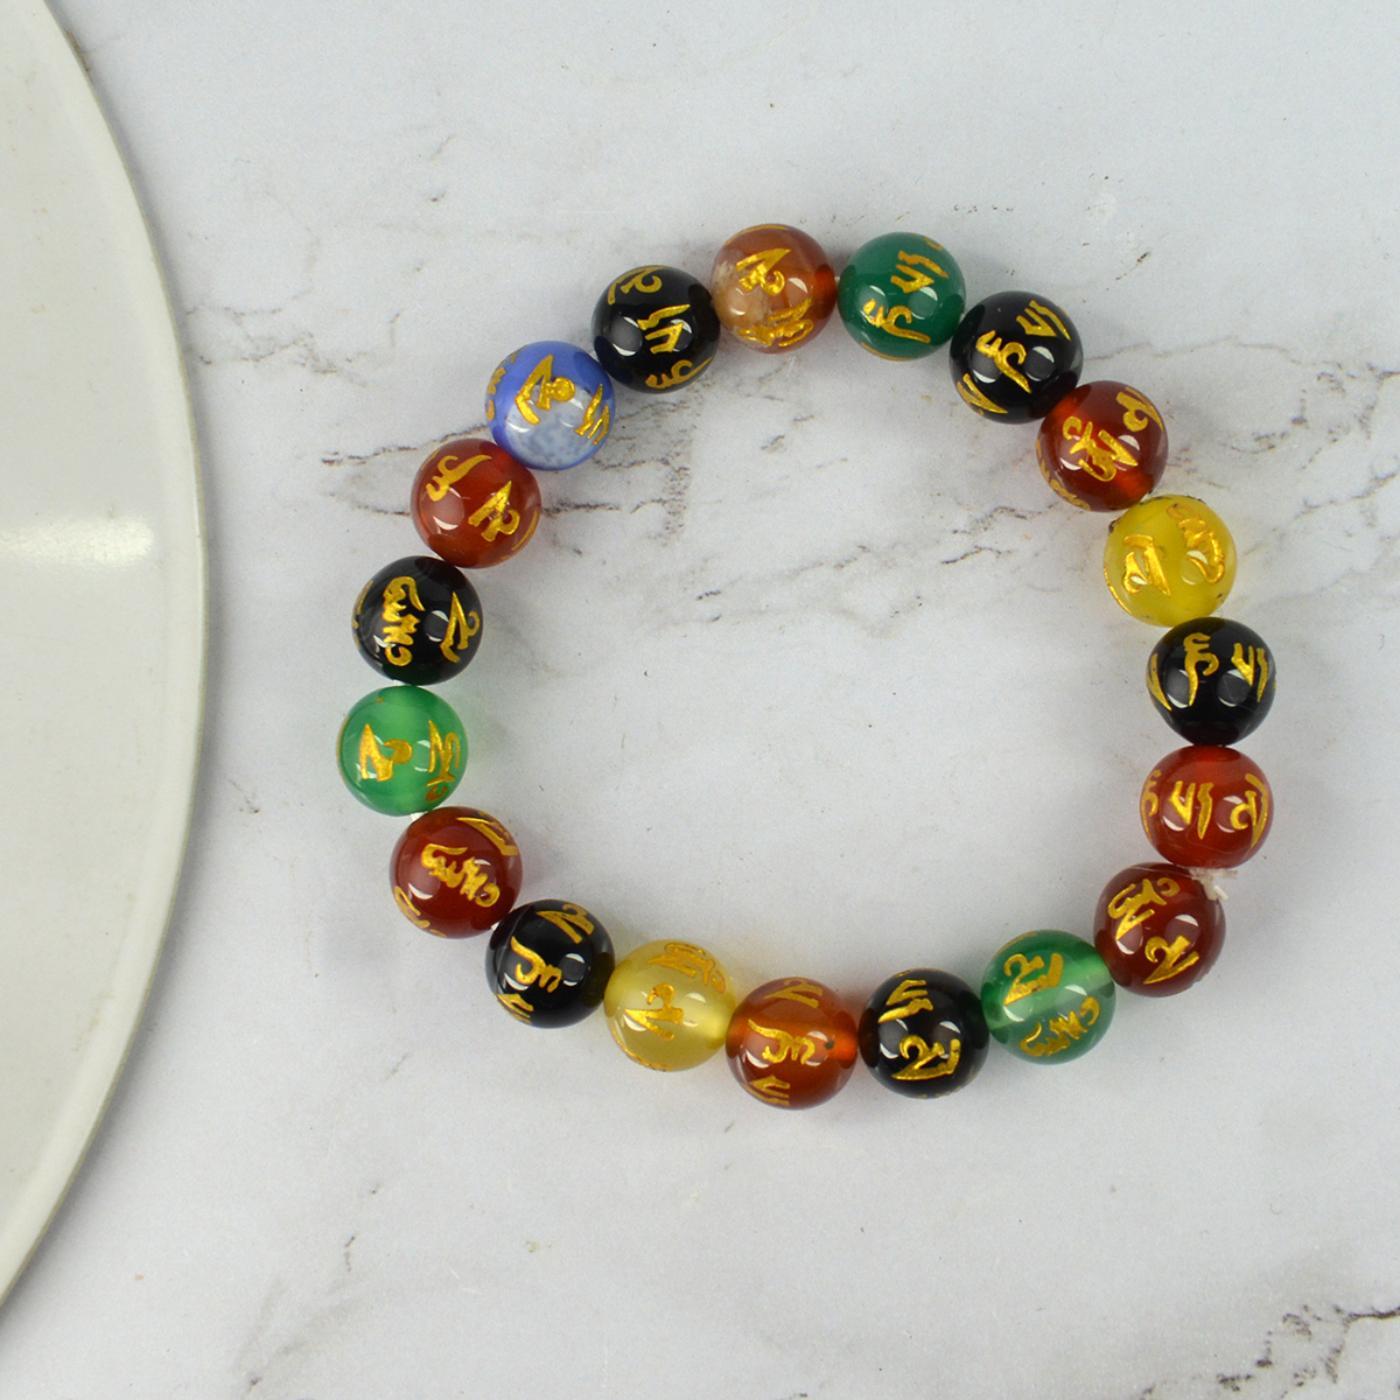
Reiki Crystal Products Om Mani Round Bead 10 mm Bracelet for Reiki and Crystal Healing Stones
Type: Bracelets & Bangles
Brand: Reiki Crystal Products
Price: Rs. 725
Stretchable Elastic Handmade Natural Crystal Stone Bracelet | Diameter : 2.5 Inch. | Stone Size - 10 mm | Shape : Round |Charged By Reiki Grand Master & Vastu Expert
Features: Stretchable Elastic Handmade Natural Crystal Stone Bracelet | Diameter : 2.5 Inch. | Stone Size - 10 mm | Shape : Round | Charged By Reiki Grand Master & Vastu Expert,Natural Healing Stone for Reiki Healing, Crystal Healing, Numerology, Tarot, Astrology, Vastu, Angle Healing & Feng Shui,100% Authentic, Original and Natural Healing Stone / Crystal - small holes, crack marks on the surface or inside the stones are often visible,Material : Natural Healing Stones See Images & Product Description For Healing Properties /Advantages,Stylish Party-Daily-Office-Casual Wear Reiki Healing Stone Bracelet for Men, Women, Boys, Girls. Best for Gifting & Personal Use.
Included: Pack Of 1 X Om Mani 10 mm Bracelet